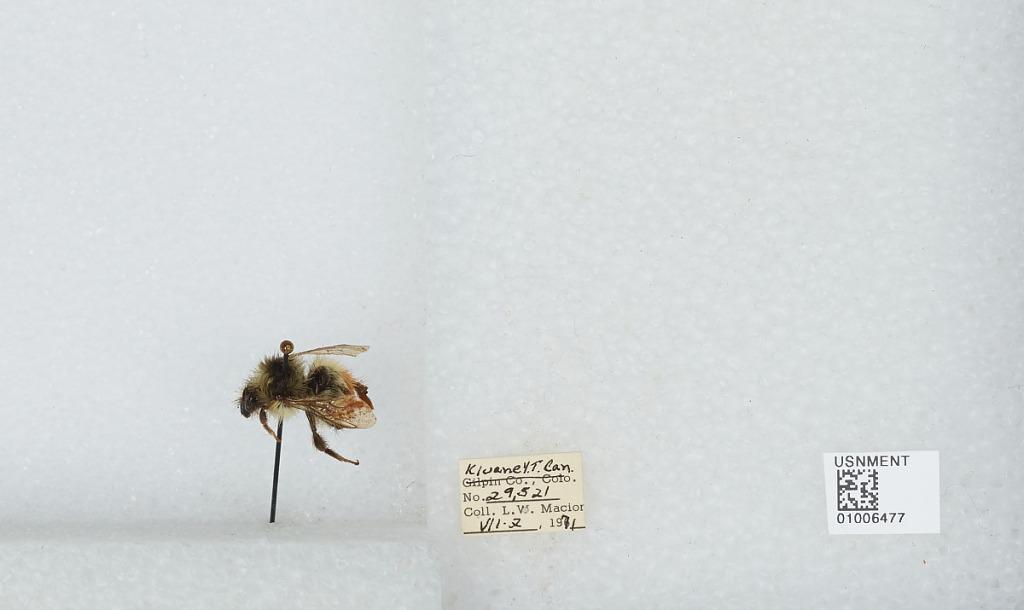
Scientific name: Bombus (Pyrobombus) flavifrons Cresson
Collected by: L. Macior
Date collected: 1971-7-2
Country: Canada
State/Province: Yukon Territory
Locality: Kluane
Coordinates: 60.75, -139.5